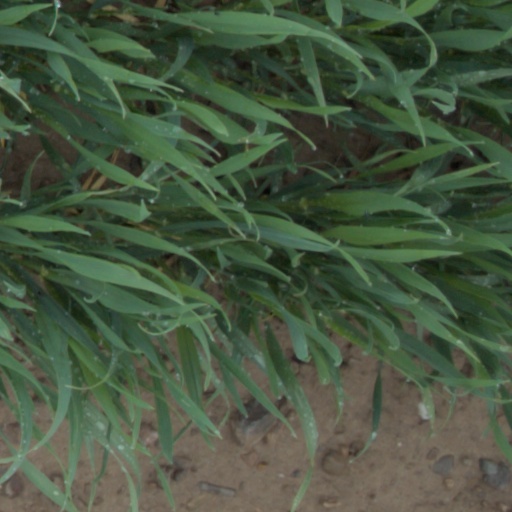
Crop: wheat